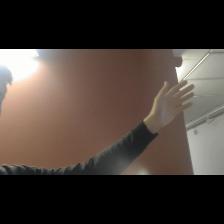
Label: Human